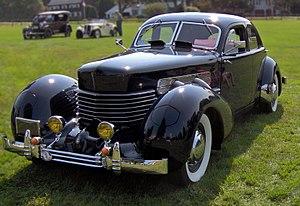
Les Cord 810 et Cord 812 sont des voitures de prestige du constructeur automobile américain Cord Automobile, construites à 2320 exemplaires entre 1936 et 1937.